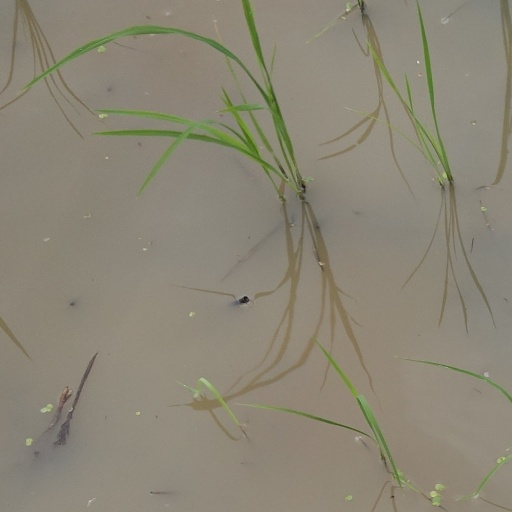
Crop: rice